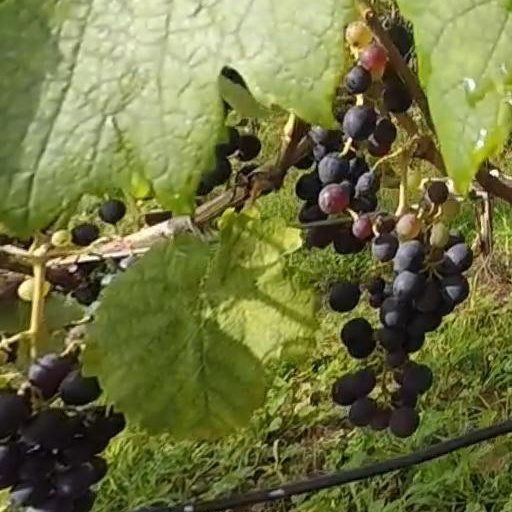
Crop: grape